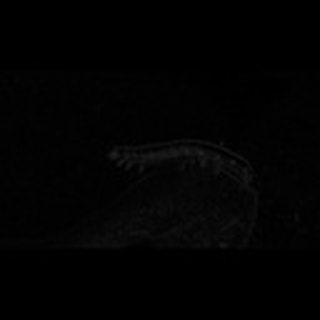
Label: cotton_army_worm